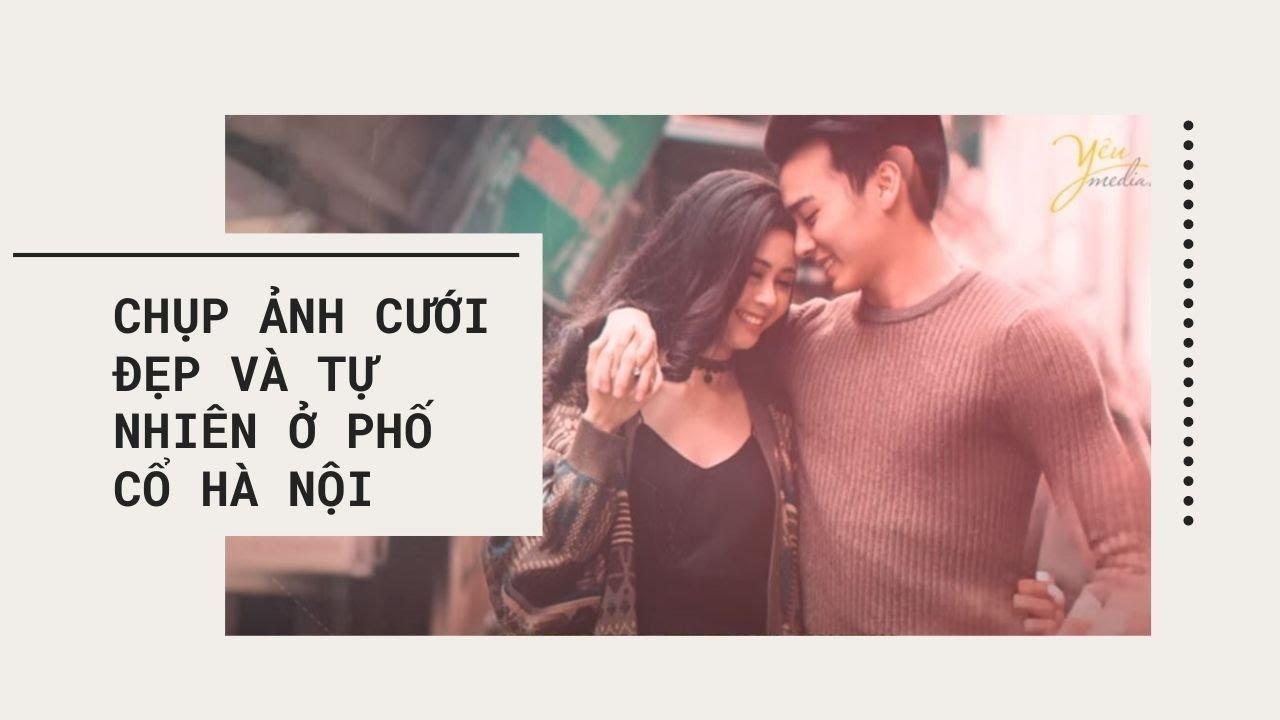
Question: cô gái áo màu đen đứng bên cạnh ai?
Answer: cô gái áo màu đen đứng cạnh nam thanh niên mặc áo len màu nâu